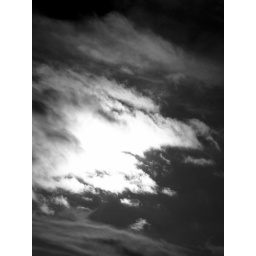
sauble beach, lake huron, ontario, summerAt my great Aunt's cottage in Sauble beach